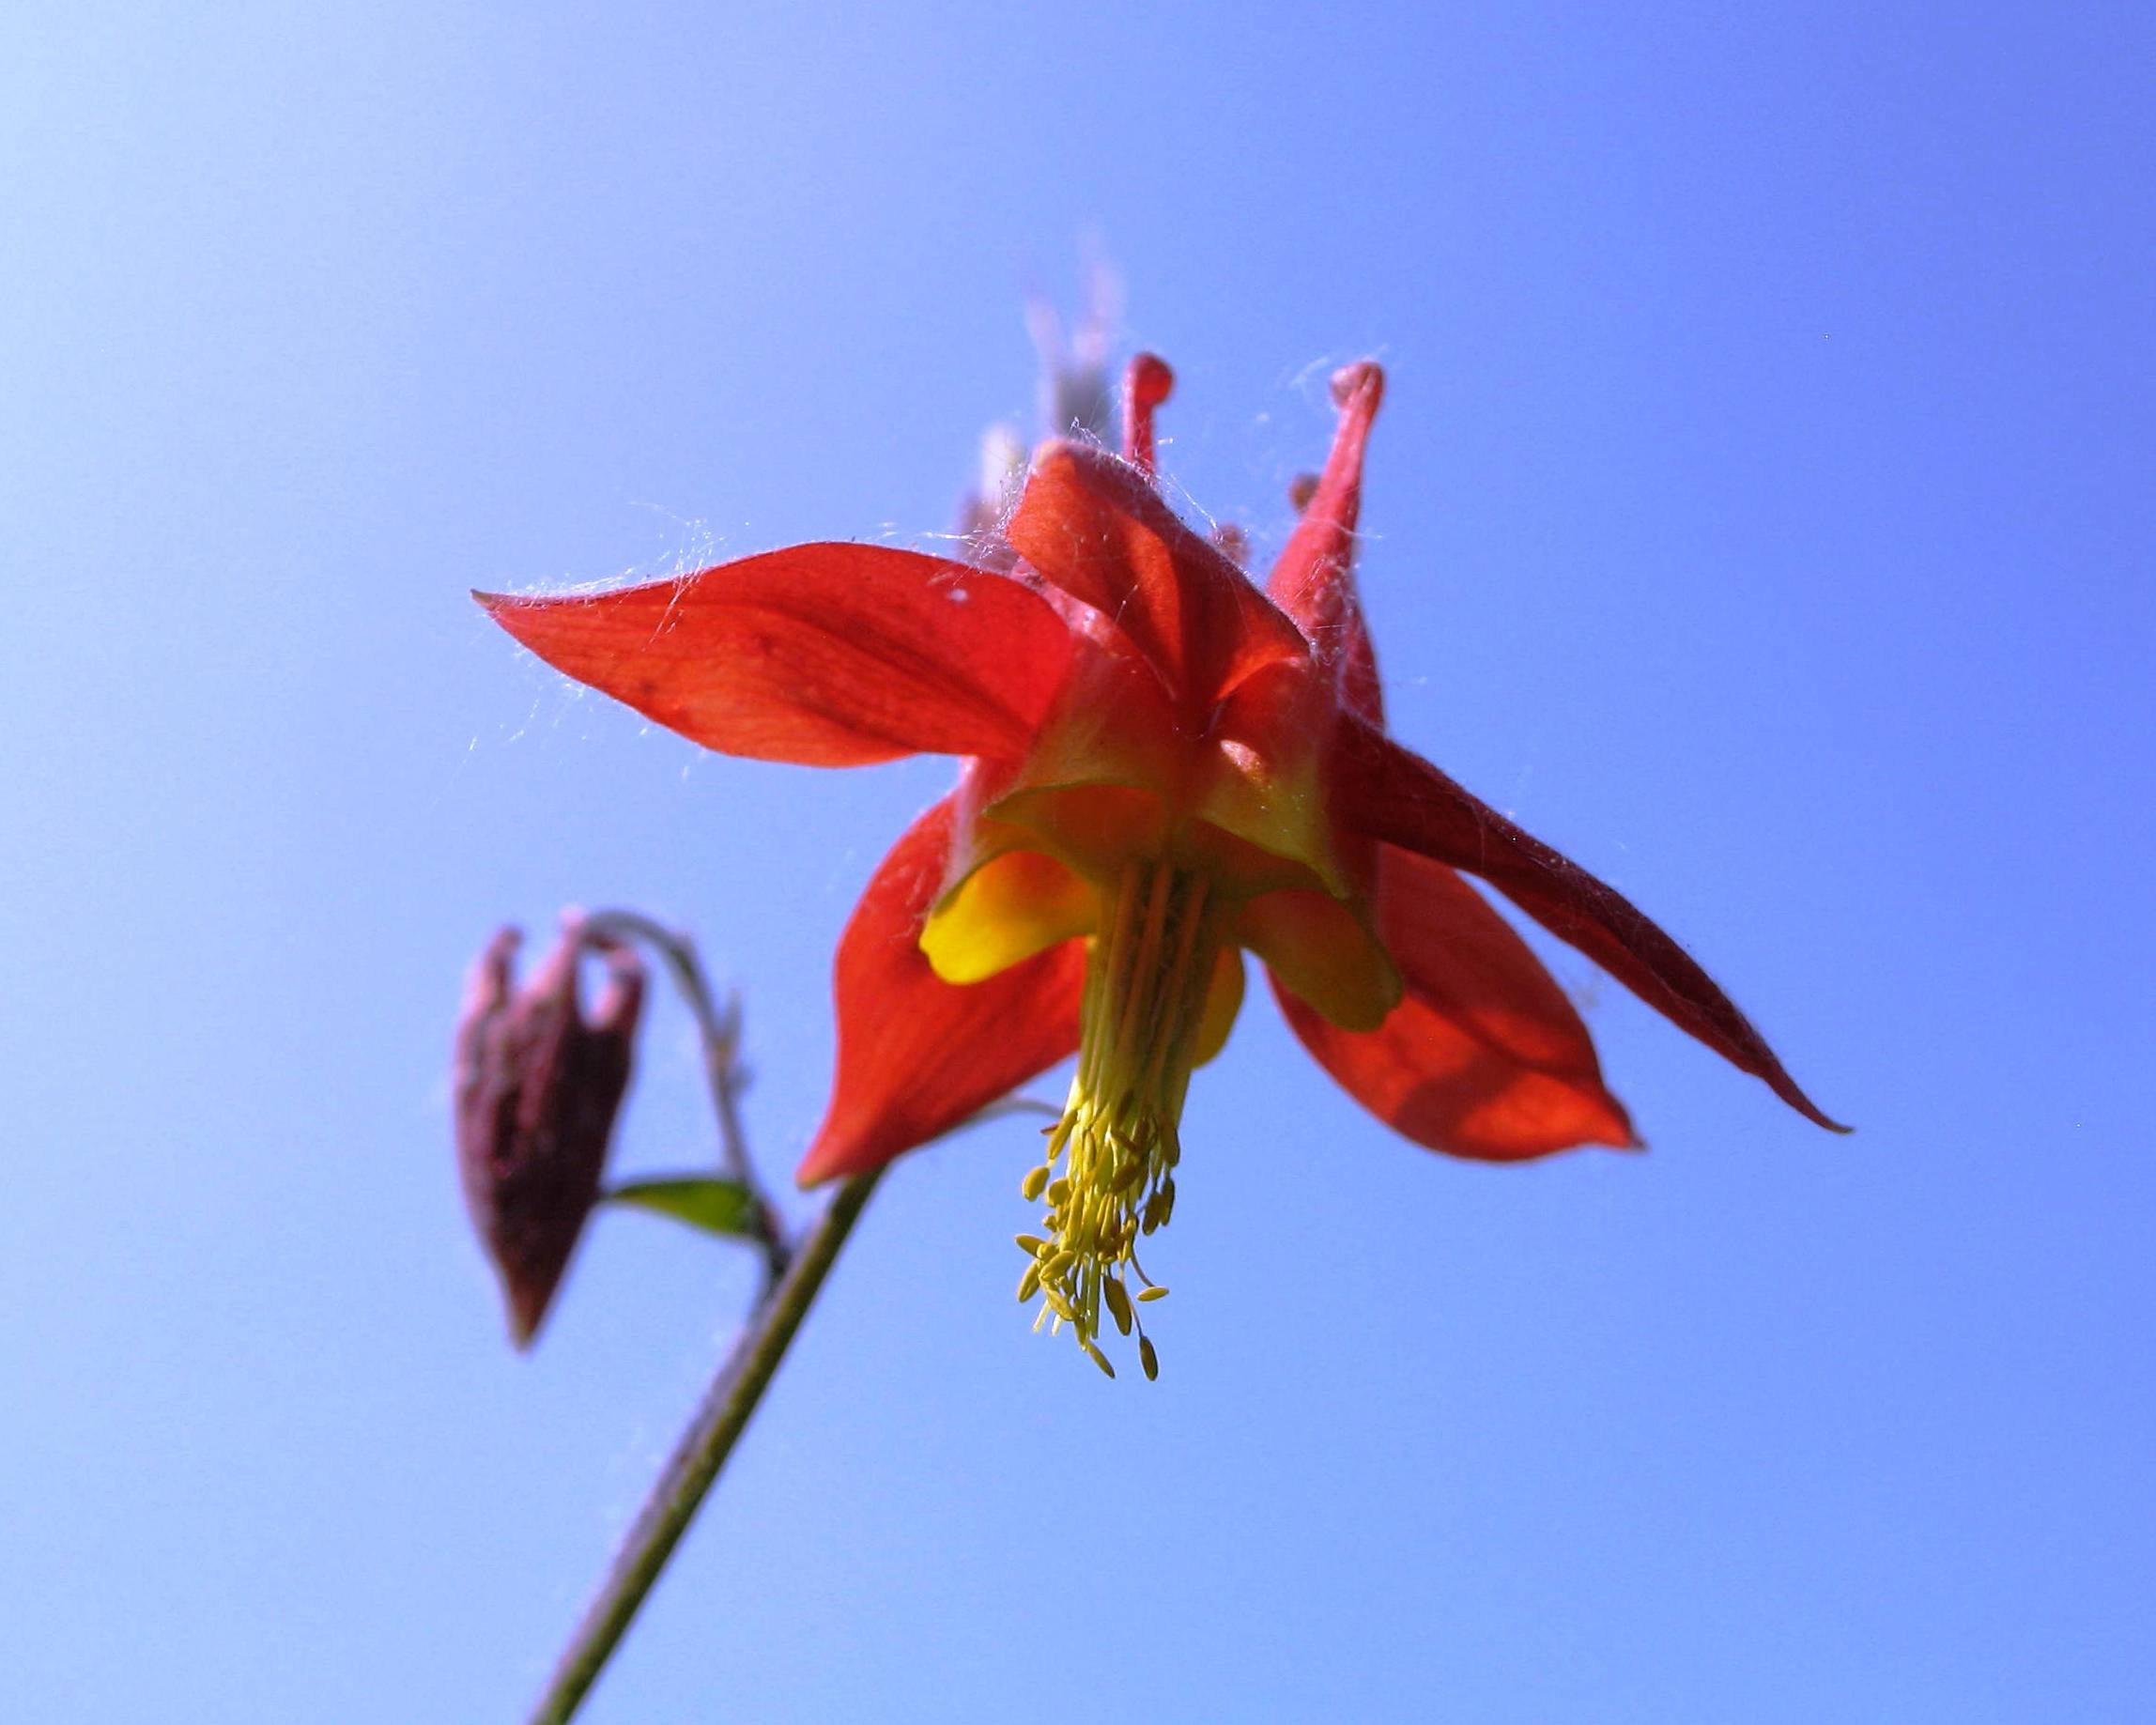
nature, blossom, plant, leaf, flower, petal, bloom, spring, red, botany, blooming, flora, plants, wildflower, flowers, macro photography, flowering plant, plant stem, land plant, canada columbine, eastern red columbine, wild columbine, aquilegia canadensis